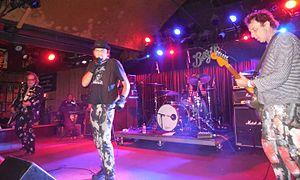
The Weirdos est un groupe de punk rock américain, originaire de Los Angeles, en Californie.